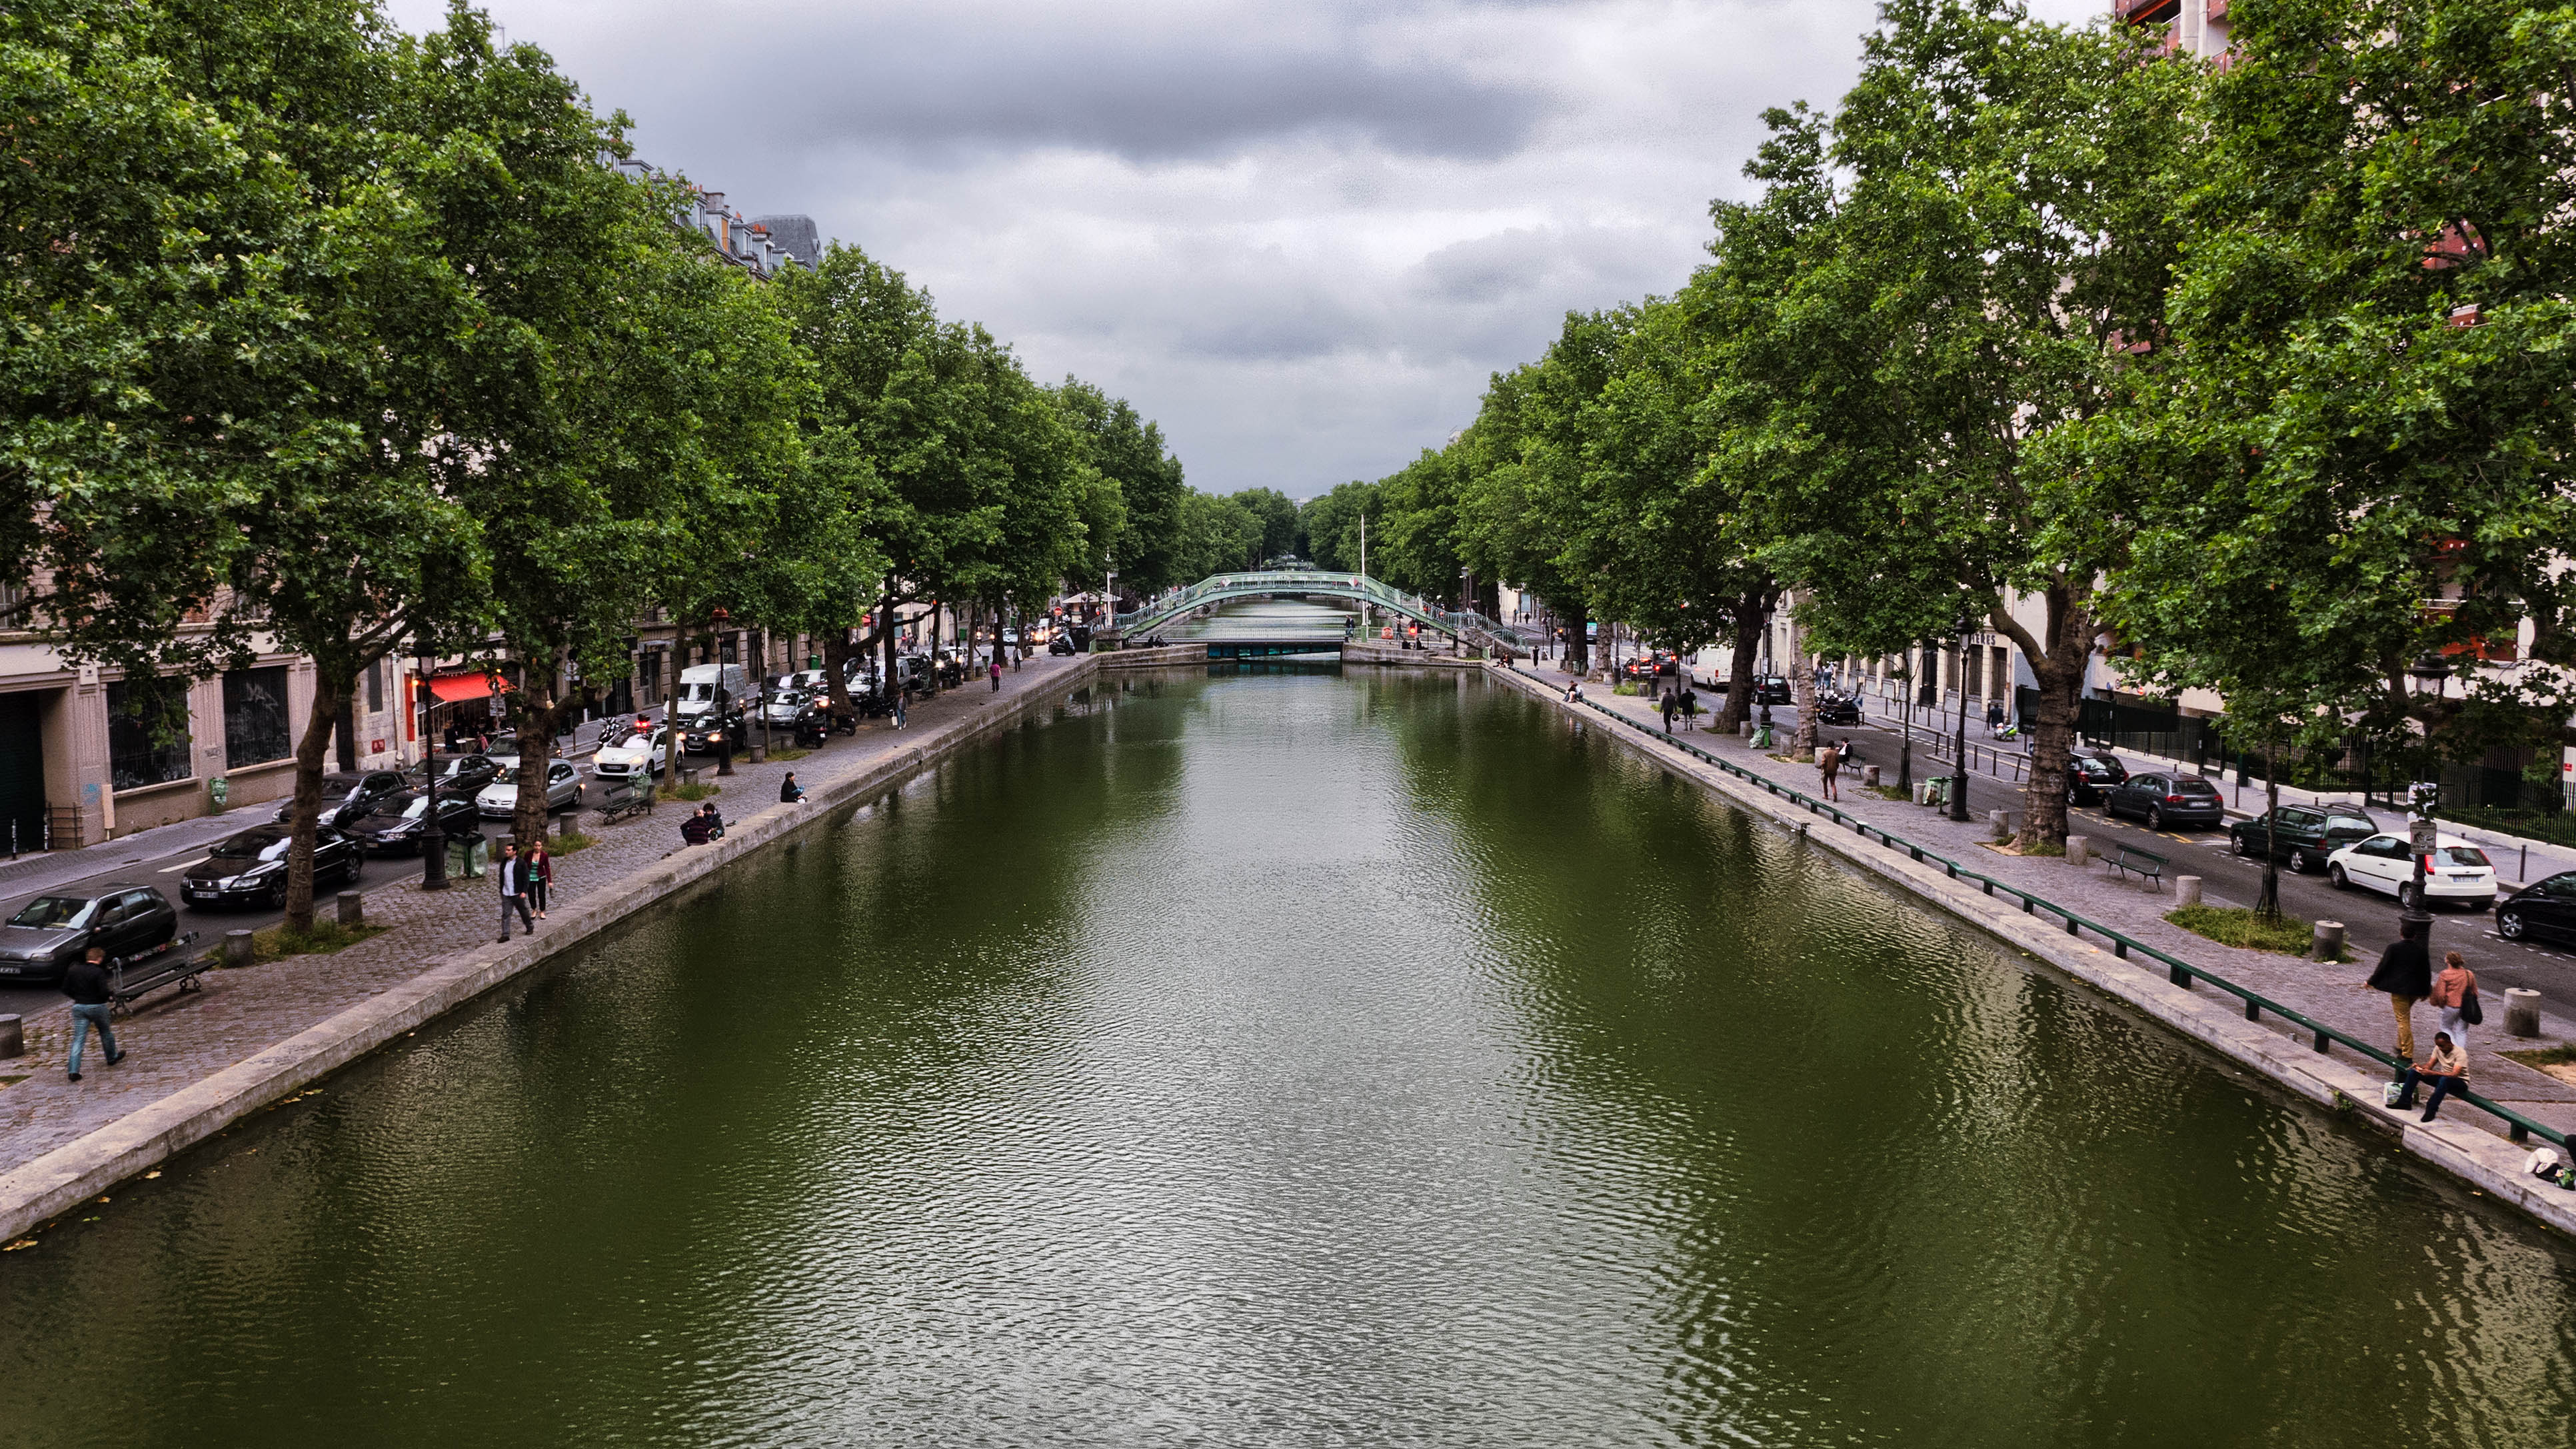
water, flower, paris, river, canal, france, reflection, waterway, body of water, places, hdr, 2013, channel, sns, lumix, panasonic, dmc, lx7, ledefrance, landform, geographical feature